William McKinley

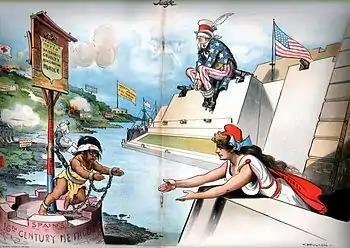
Editorial cartoon promoting intervention in Cuba. Columbia (the American people) reaches out to help oppressed Cuba in 1897 while Uncle Sam (the U.S. government) is blind to the crisis and will not use its powerful guns to help. "Judge" magazine, February 6, 1897.

Most Democratic newspapers refused to support Bryan, the major exception being the New York "Journal", controlled by William Randolph Hearst, whose fortune was based on silver mines. In biased reporting and through the sharp cartoons of Homer Davenport, Hanna was viciously characterized as a plutocrat, trampling on labor. McKinley was drawn as a child, easily controlled by big business. Even today, these depictions still color the images of Hanna and McKinley: one as a heartless businessman, the other as a creature of Hanna and others of his ilk.